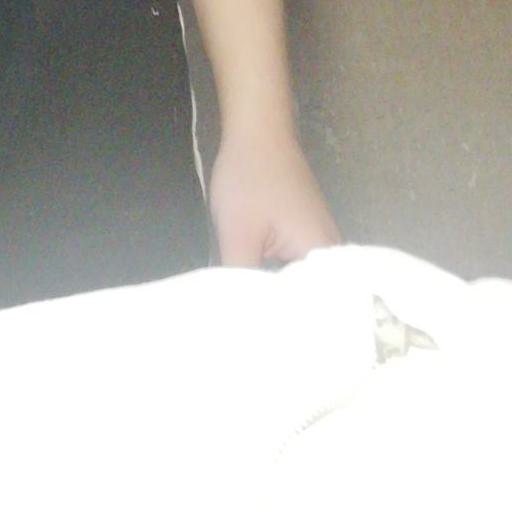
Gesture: no_gesture